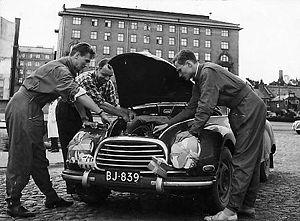
Osmo Kalpala est un ancien pilote de rallyes finlandais, spécialiste du rallye des 1000 lacs.